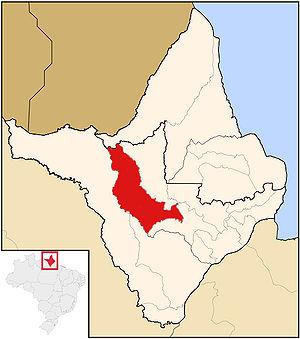
Pedra Branca do Amapari est une municipalité brésilienne du centre-ouest de l'État de l'Amapá, située dans la mésorégion Sud. Sa population est de 7 332 habitants, pour une superficie de 9 495 km². Sa densité de population est donc de 0,77 habitant/km².